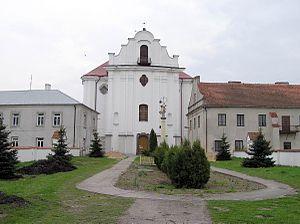
Opactwo est un village polonais de la gmina de Sieciechów dans la powiat de Kozienice de la voïvodie de Mazovie dans le centre-est de la Pologne.